Irrawaddy dolphin

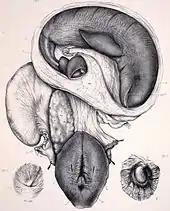
1878 illustration of a foetus in the uterus

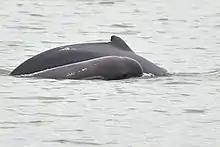
Mother with calf from Sundarban, Bangladesh

These dolphins are thought to reach sexual maturity at seven to nine years. In the Northern Hemisphere, mating is reported from December to June. Its gestation period is 14 months; cows give birth to a single calf every two to three years. Length is about at birth. Birth weight is about . Weaning is after two years. Lifespan is about 30 years.